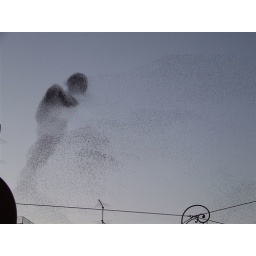
Starlings flocking in the sky over Rome, looking like a walking person